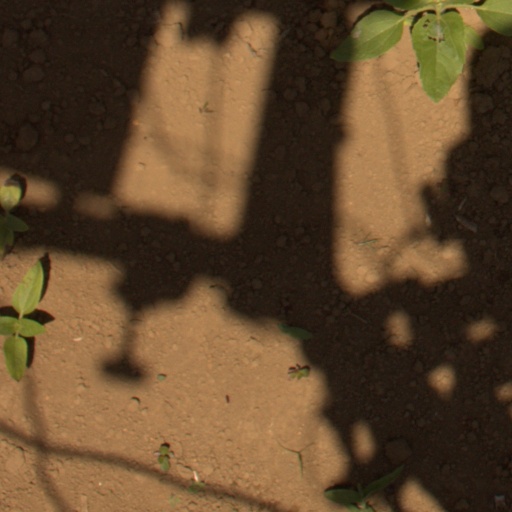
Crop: Jerusalem artichoke